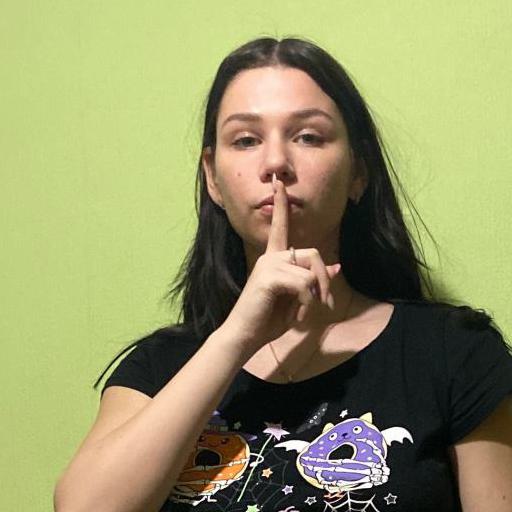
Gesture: mute